Currency (film)

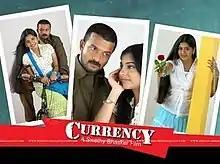

Currency is a 2009 Malayalam crime film by directed by Swathi Bhaskar starring Jayasurya, Mukesh, Kalabhavan Mani, and Meera Nandan.